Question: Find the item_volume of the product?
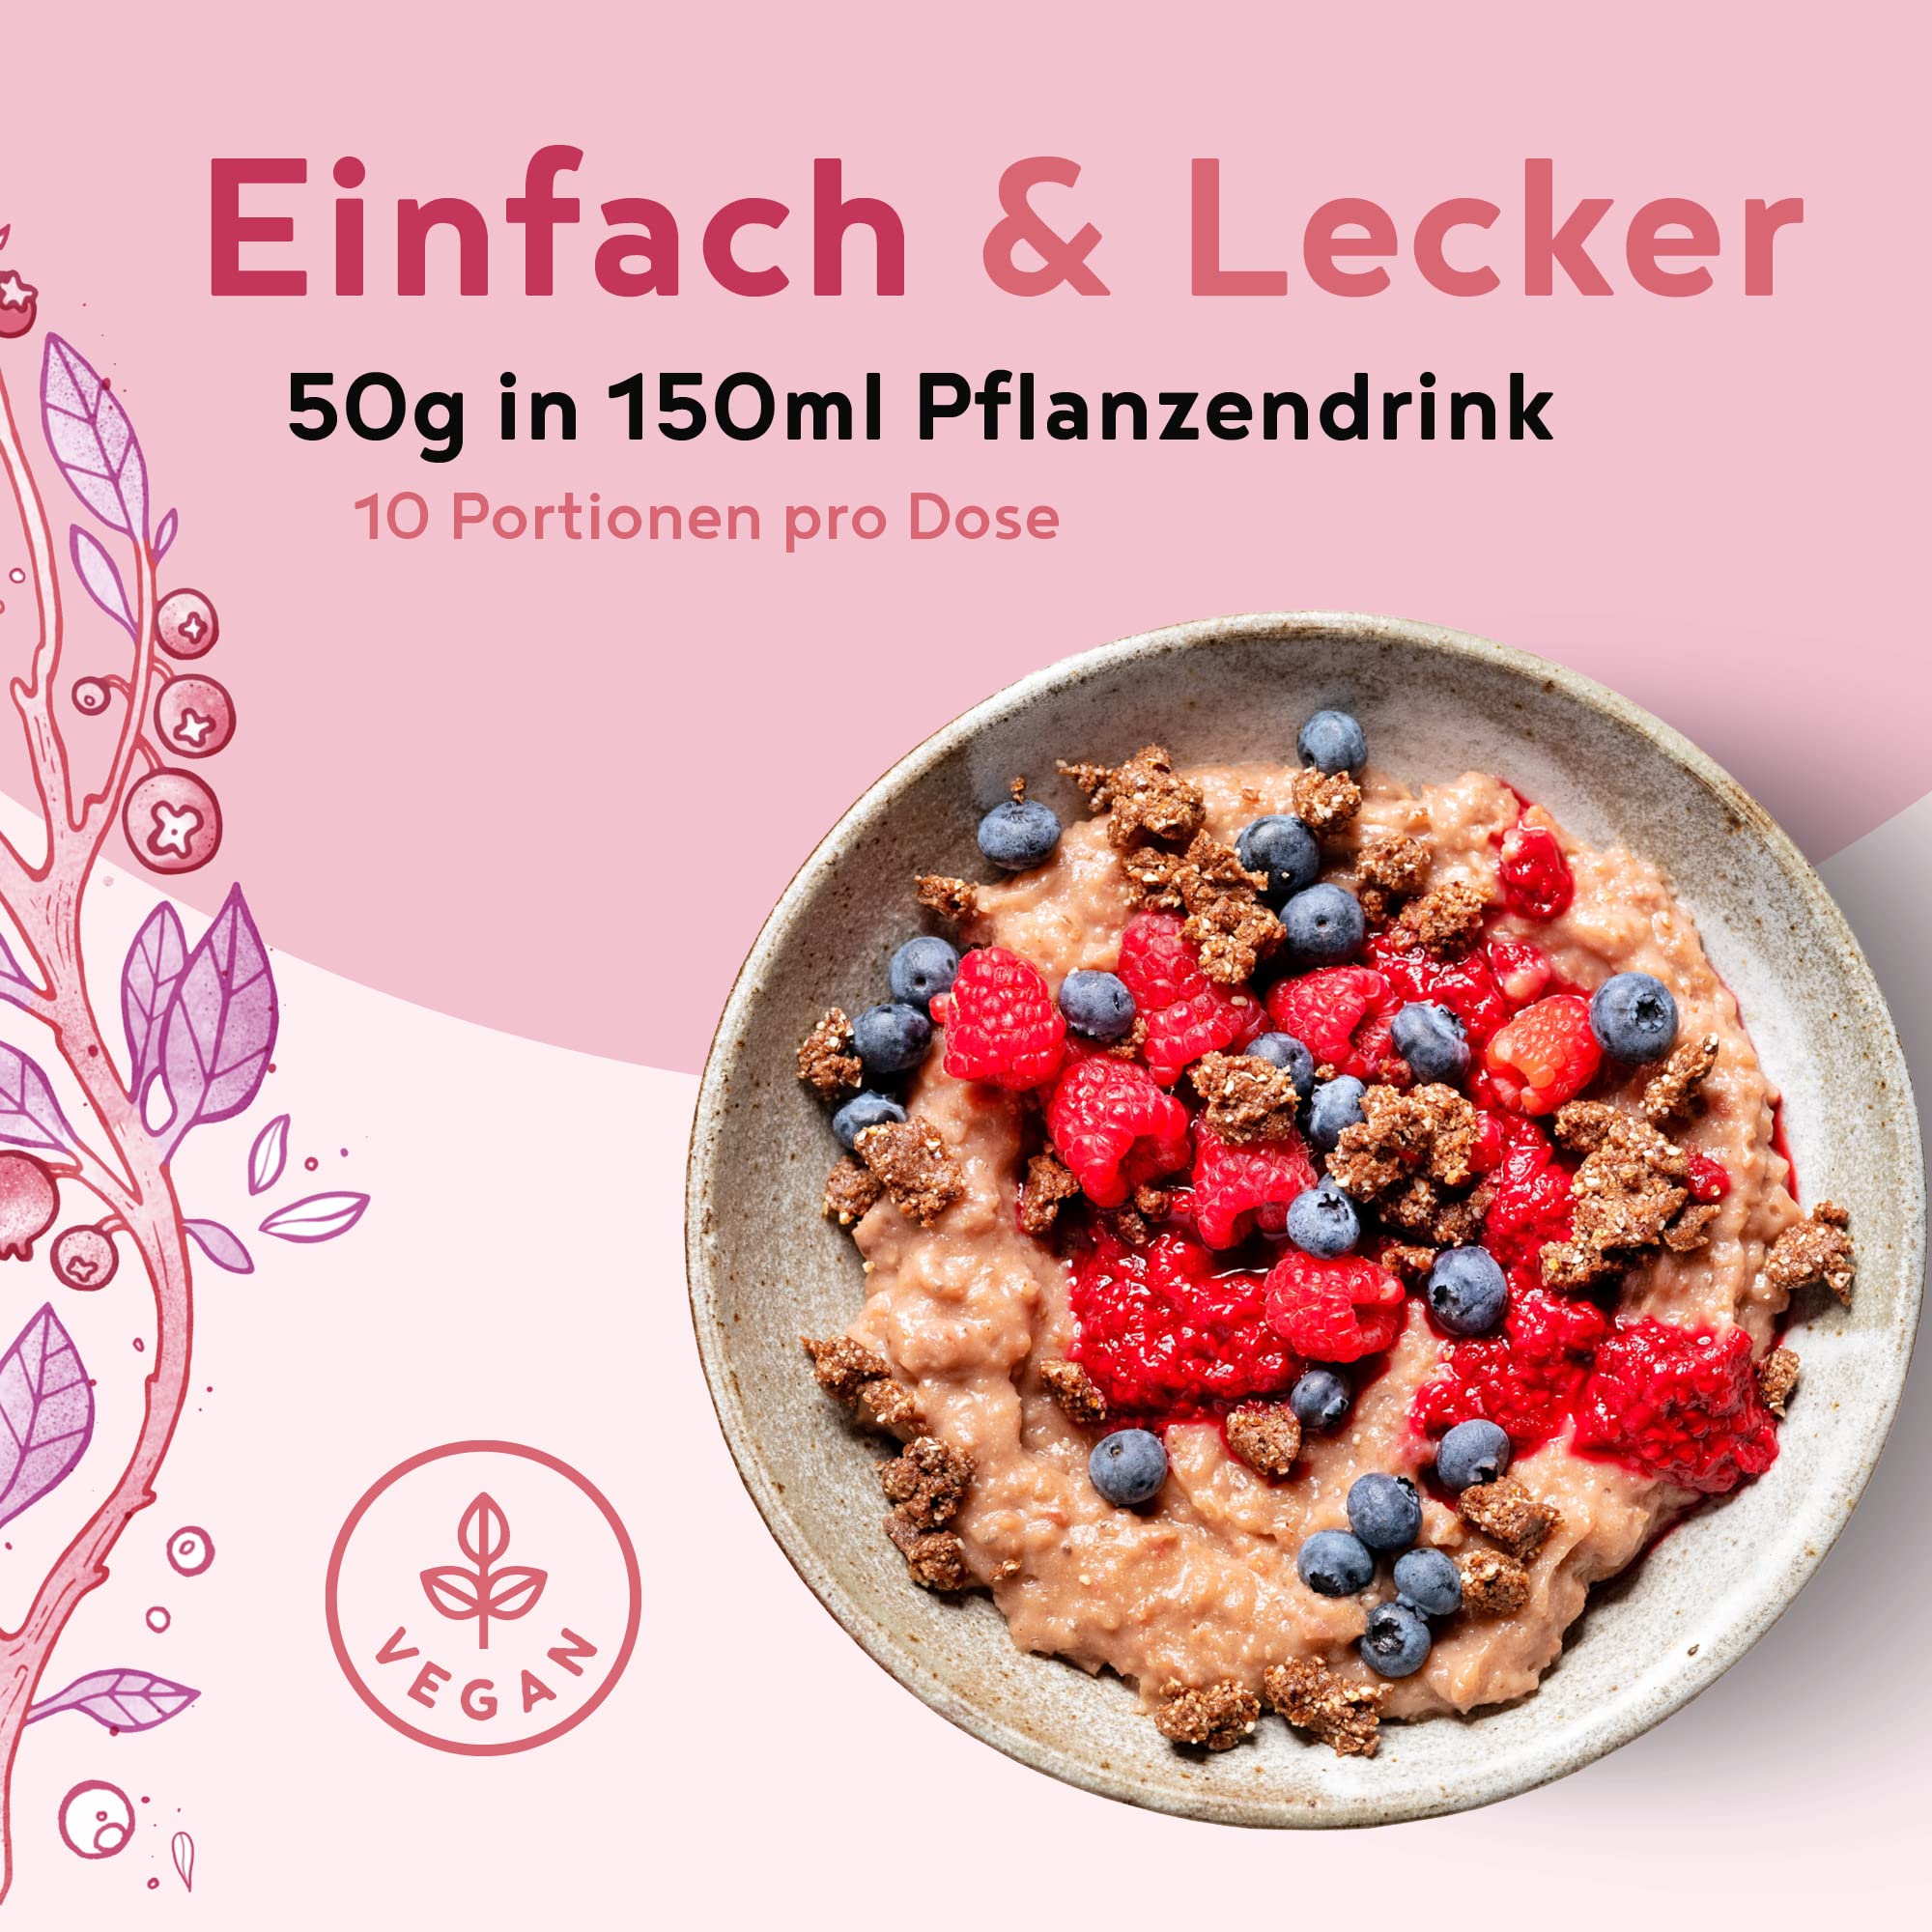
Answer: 150.0 millilitre